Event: Nepal Earthquake
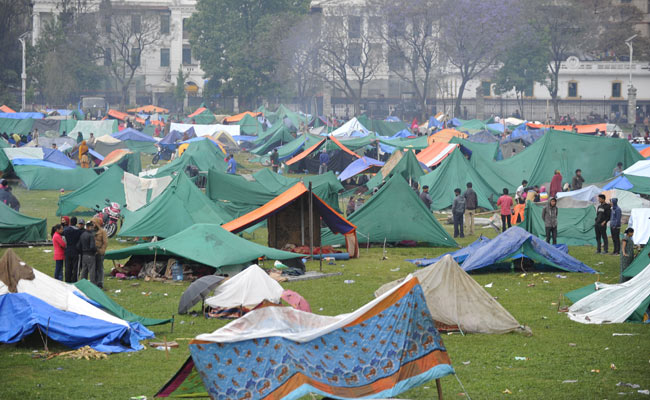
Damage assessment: damage